Yurihama, Tottori

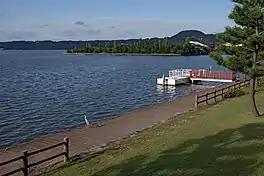
The bank of Tōgō Lake

Yurihama is located in central Tottori Prefecture, bordered by the Sea of Japan to the north. It is designated as a heavy snowfall area. The Hawai Plain lies within Yurihama, near the coastline and is a flat section of land stretching from the eastern bank of the Tenjin River to the environs of Lake Tōgō, and forms part of the greater Kurayoshi Plain. Many of the town's rice farming plots are located on the Hawai Plain. Besides this section of land, much of the inland areas within the town are mountainous.